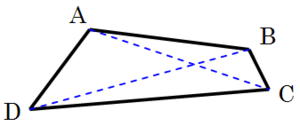
En géométrie euclidienne, un triangle est une figure plane, formée par trois points appelés sommets, par les trois segments qui les relient, appelés côtés, délimitant un domaine du plan appelé intérieur.